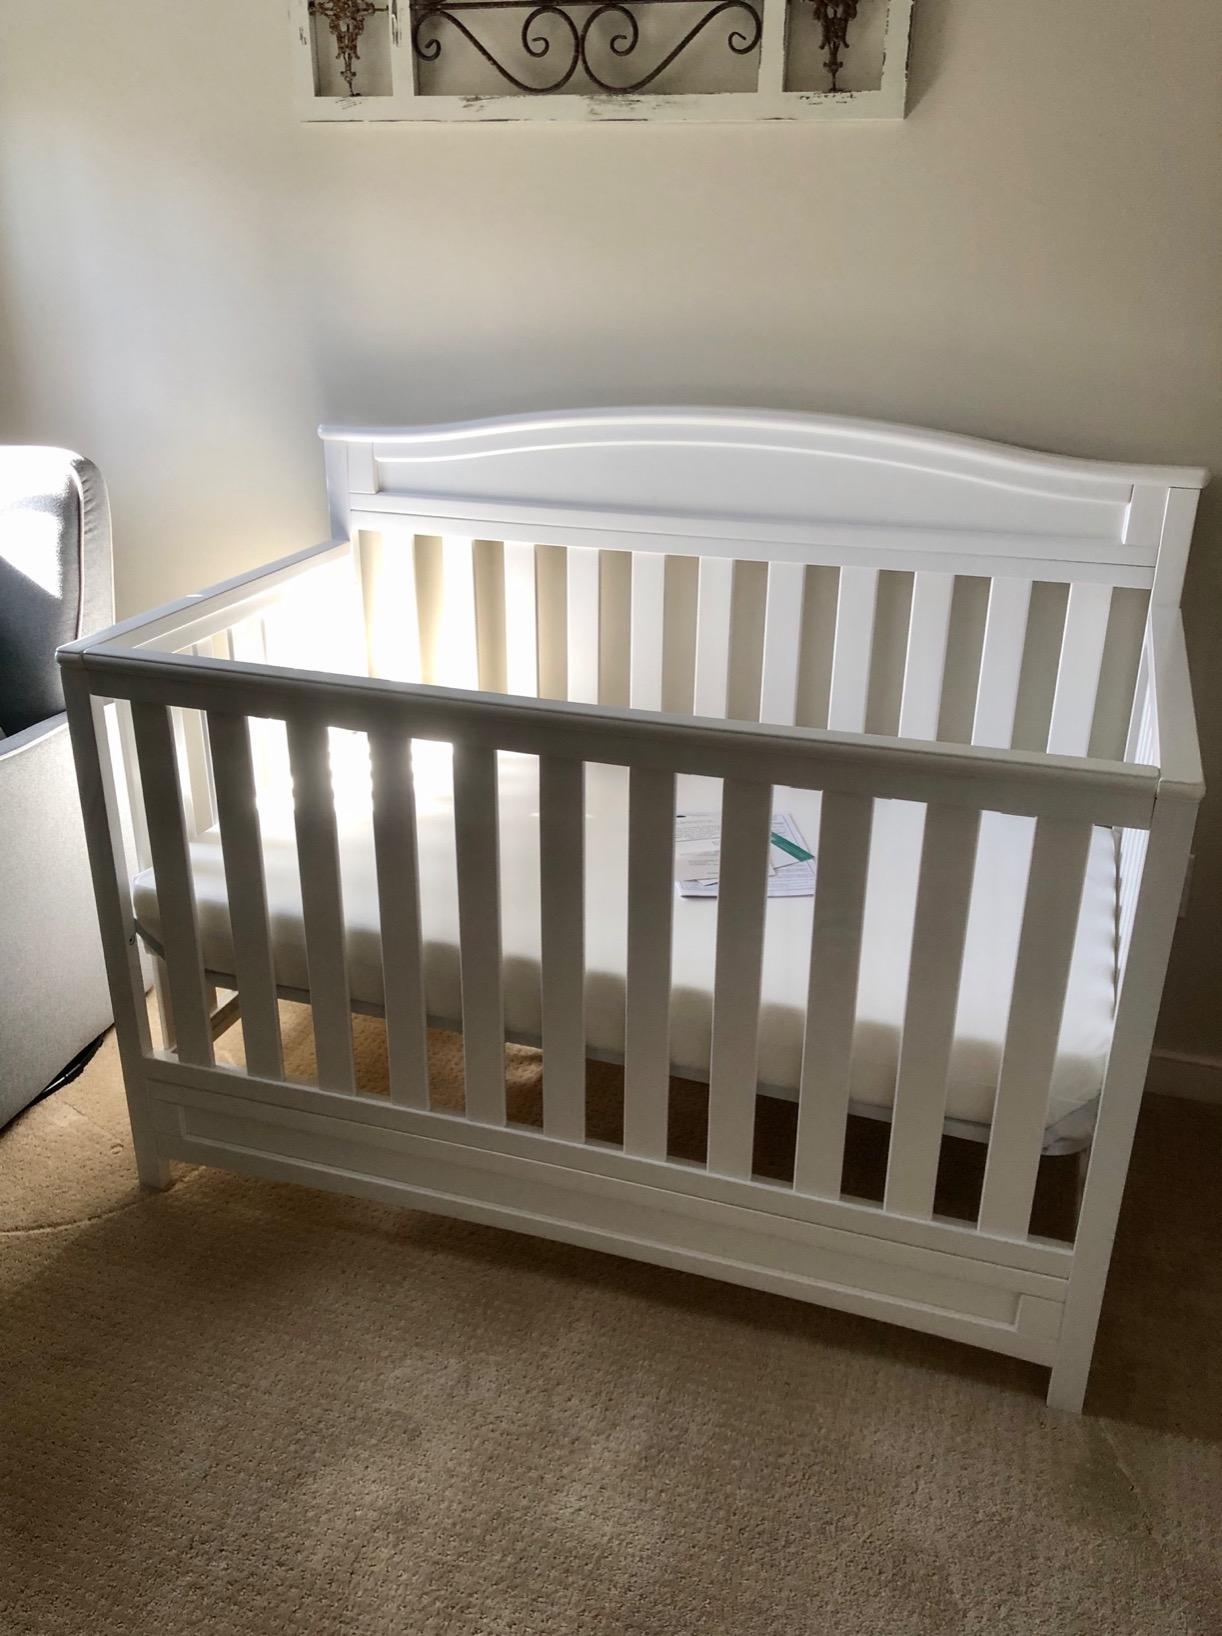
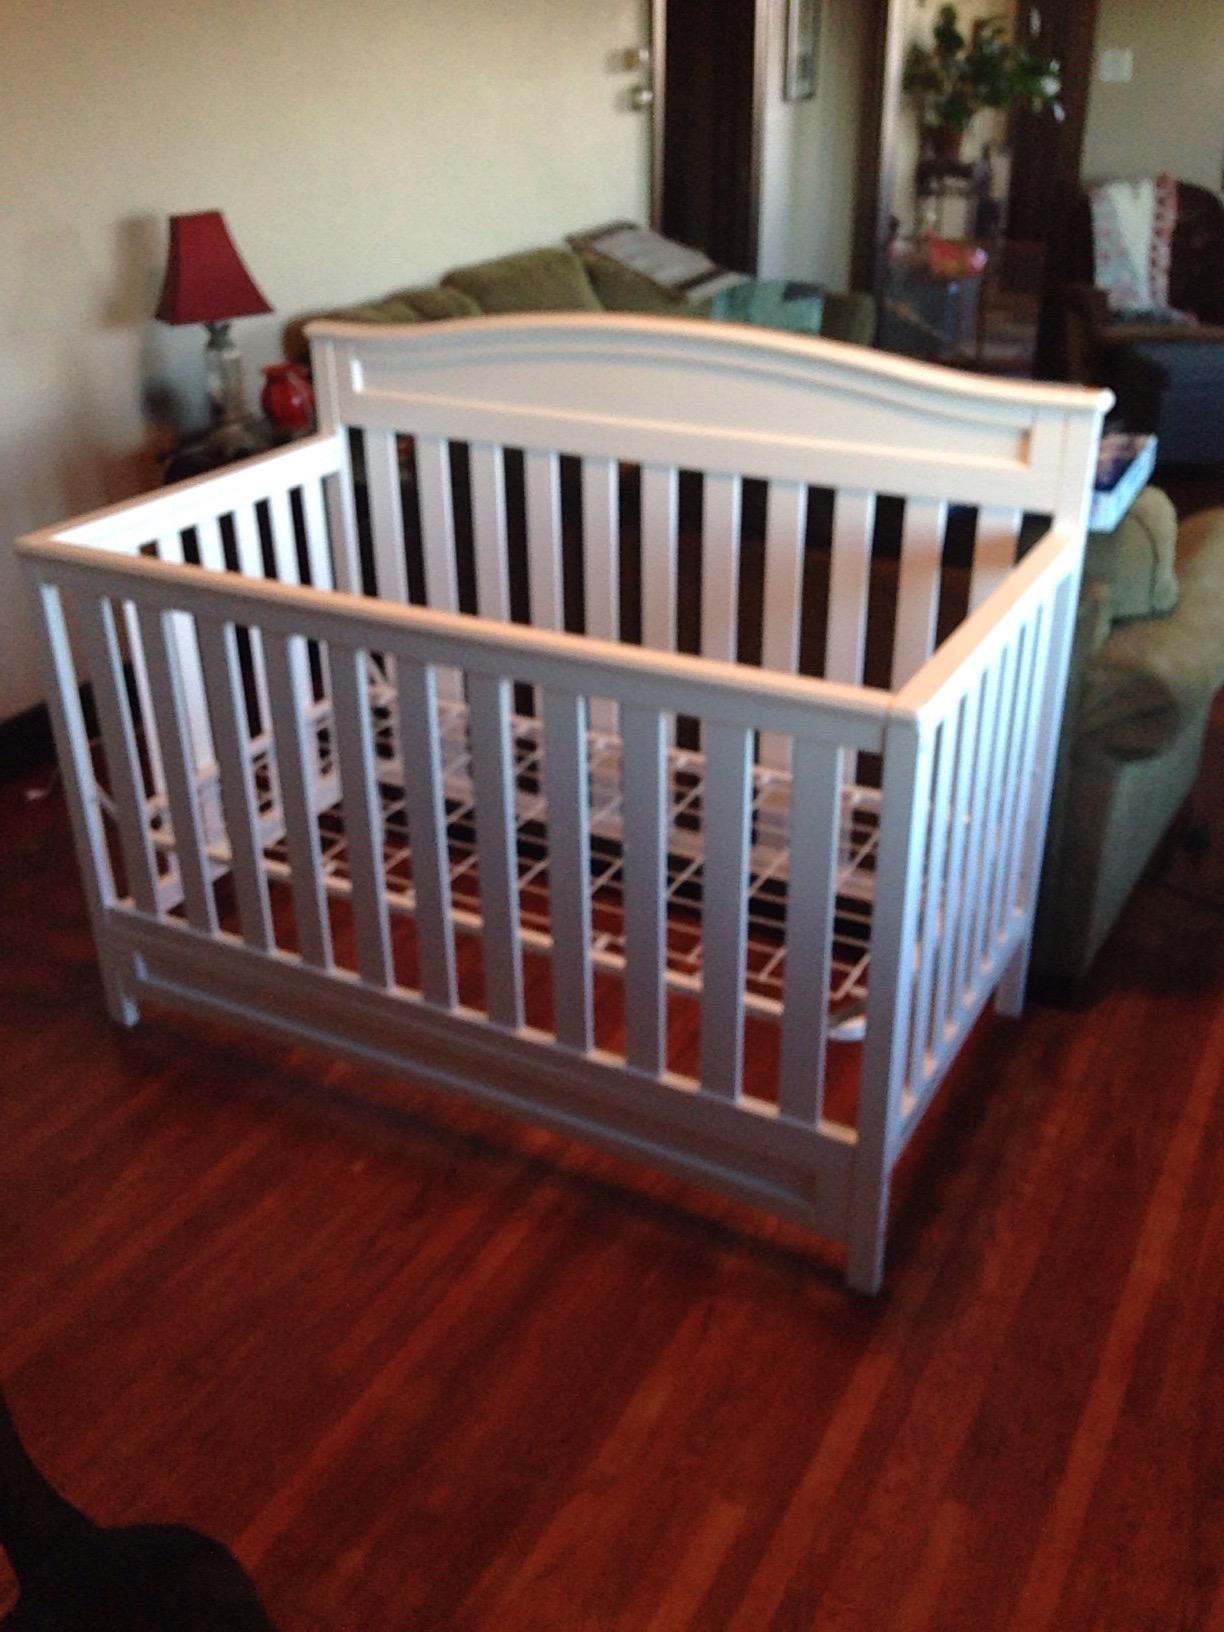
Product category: products_crib
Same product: yes